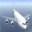
Label: airplane